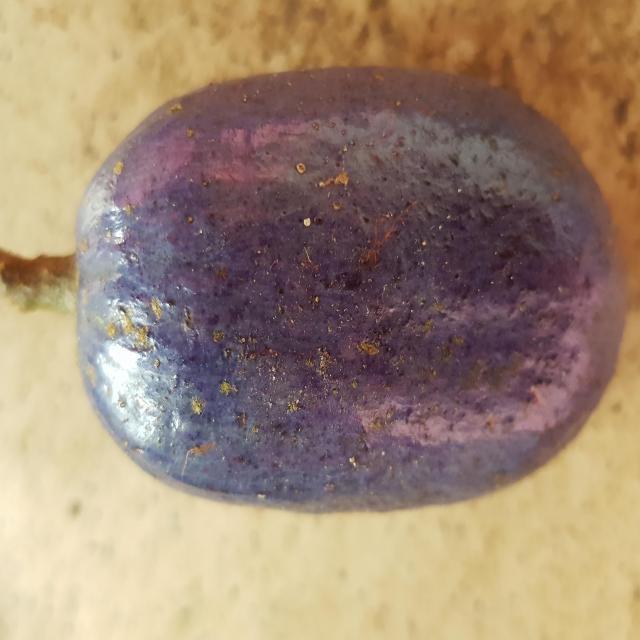
Plum grade: unaffected